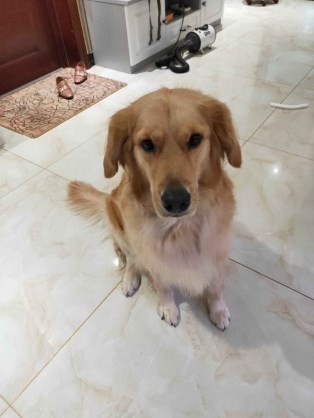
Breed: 5355-n000126-golden_retriever